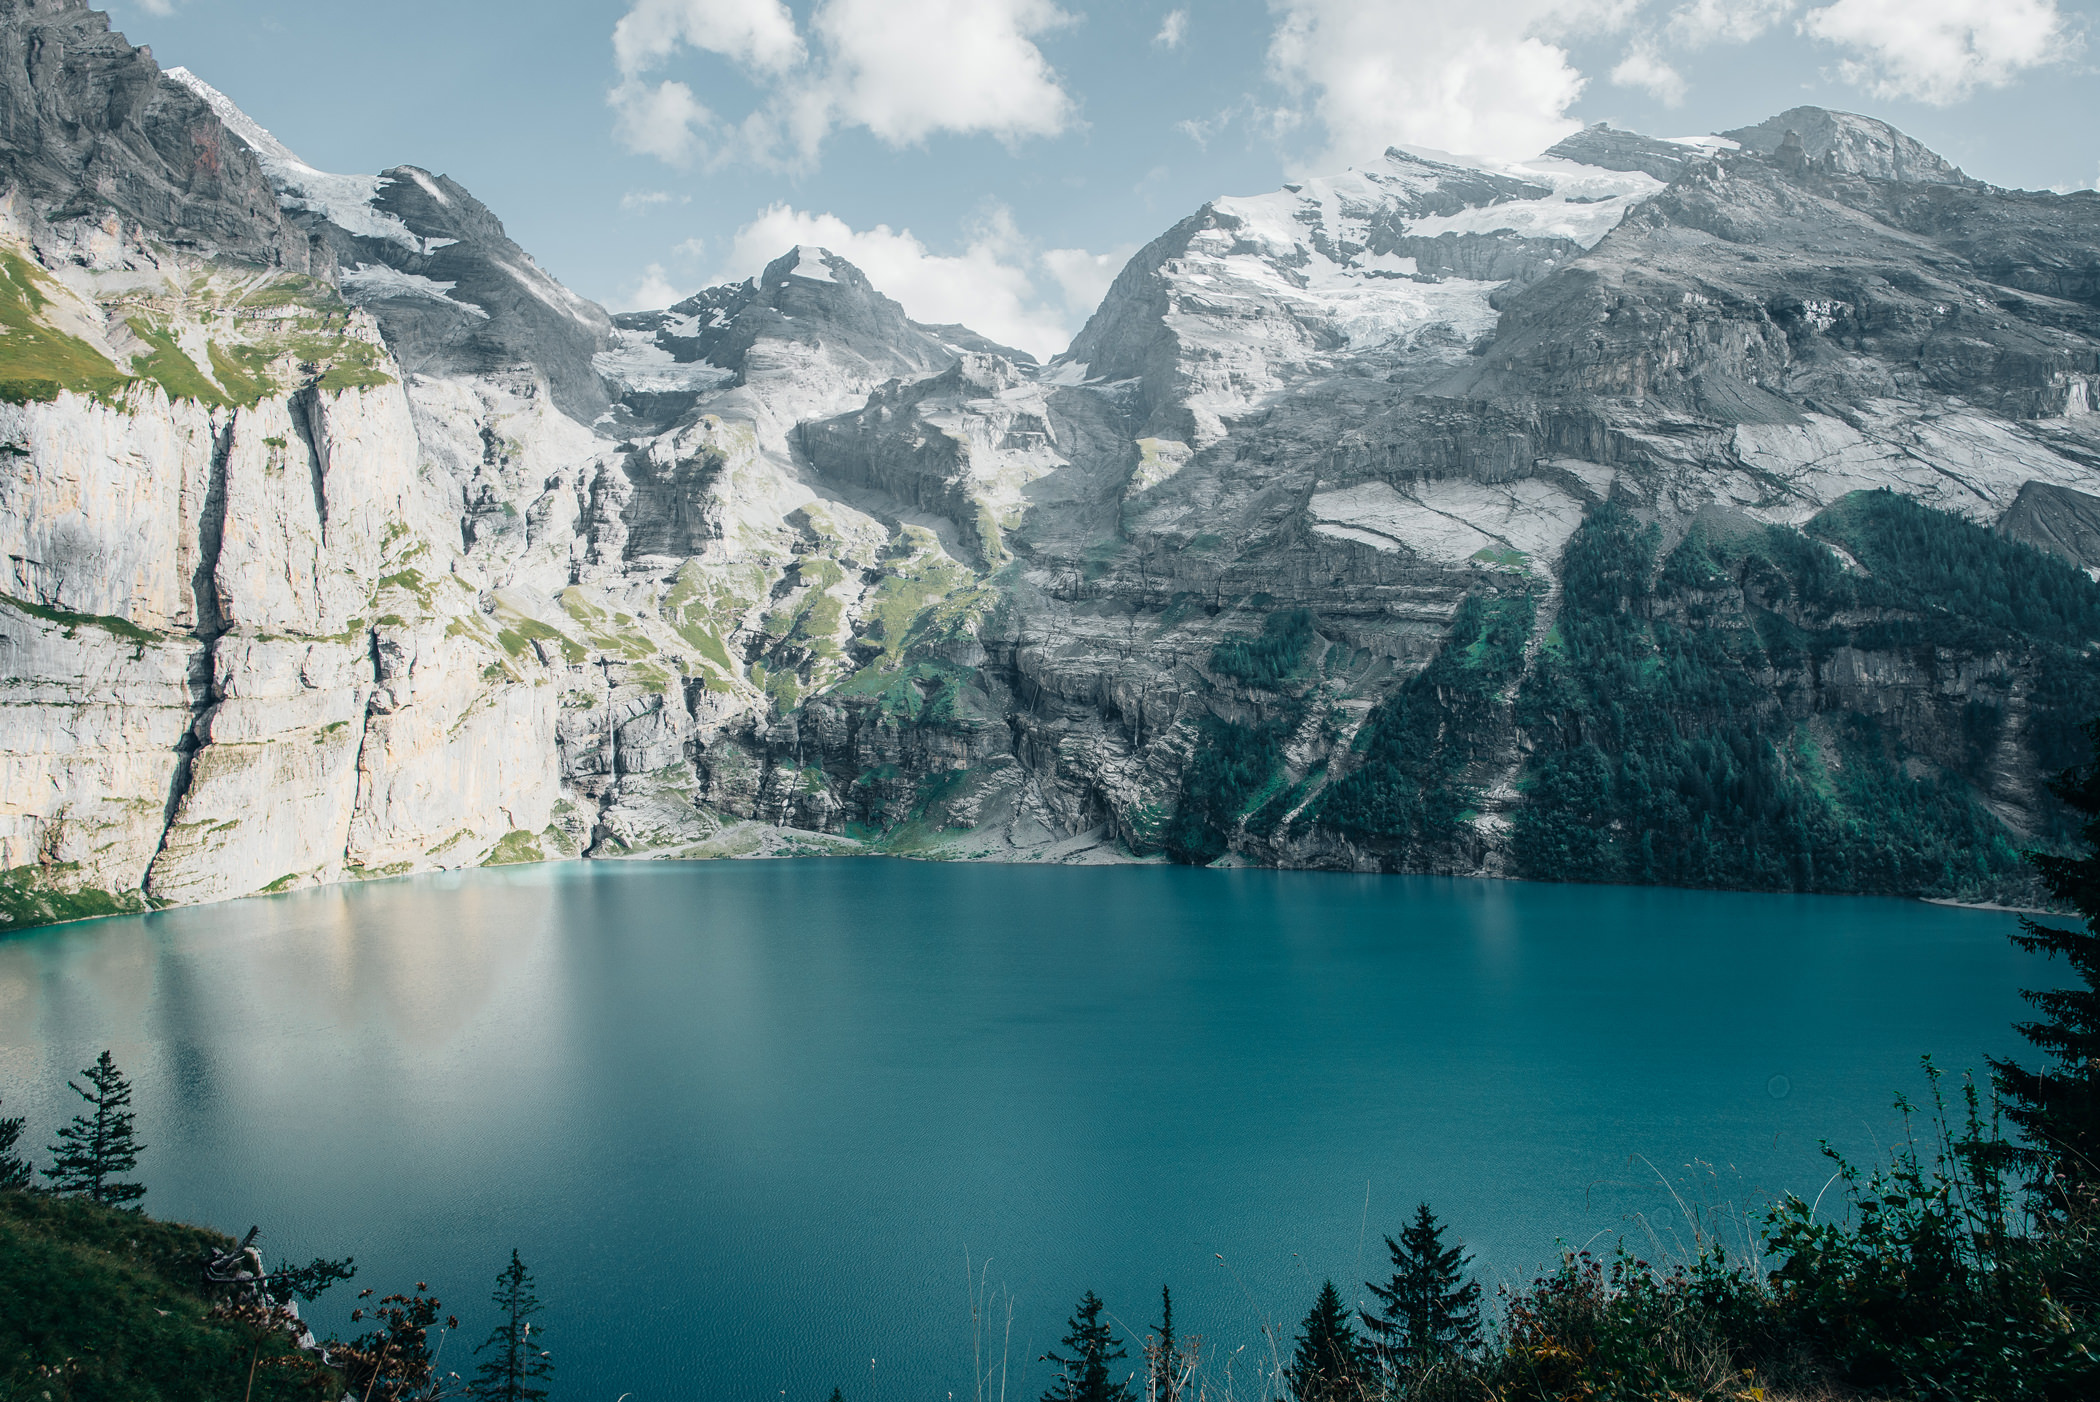
mountain, mountainous landforms, body of water, nature, natural landscape, tarn, lake, glacial lake, mountain range, wilderness, sky, water, moraine, alps, reservoir, water resources, highland, nature reserve, bank, fjord, mount scenery, national park, sound, crater lake, reflection, hill station, fell, tree, cirque, watercourse, landscape, valley, ridge, massif, hill, cloud, lake district, world, terrain, glacial landform, tourism, bay